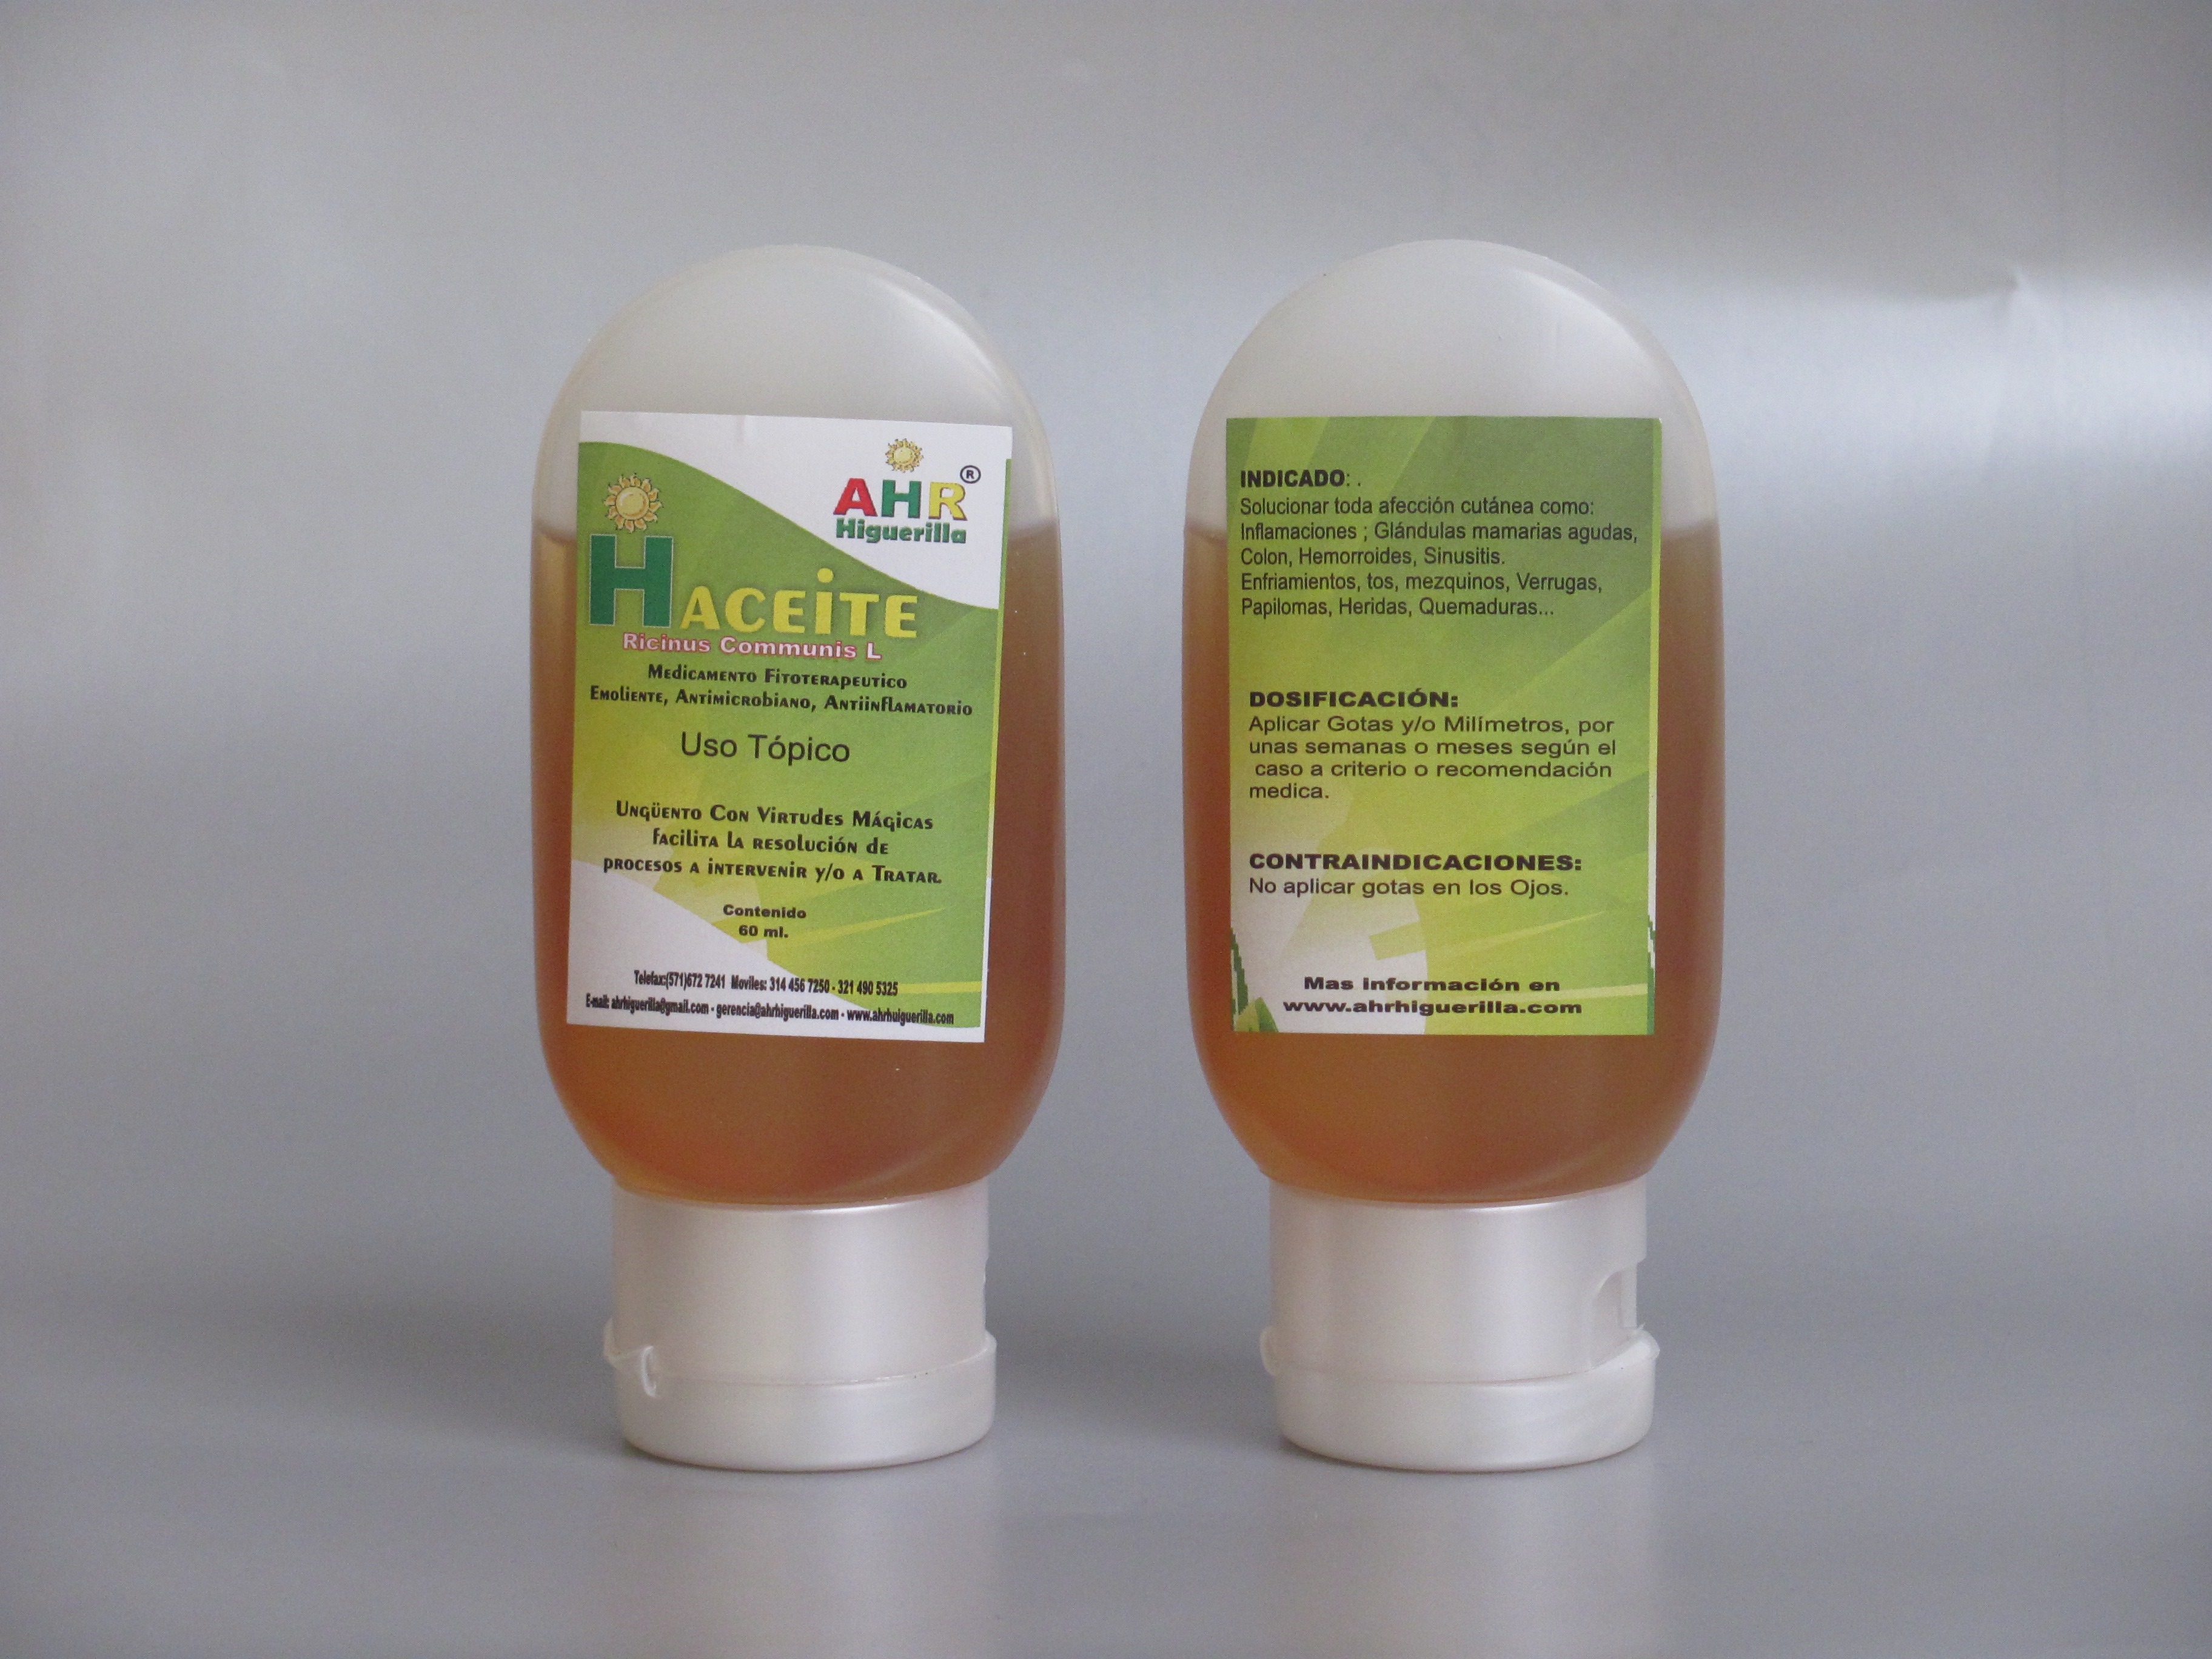
hand, food, product, skin, oil, bless you, lotion, skin care, sunscreen, analgesic